Chalais-Meudon

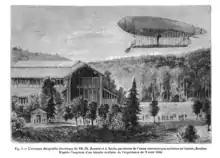
The "La France" airship above Hangar Y on its first flight, 1884

Balloons continued to be developed and built here, with great expansion of balloon manufacturing during World War I. Balloon parks were created, with steam winches used to move the balloons, and most of the components were built on site, including wicker baskets and hydrogen generators. Especially important at that time were the Caquot kite balloons, produced for all the allied countries. The designer, Albert Caquot went on to plan the Chalais-Meudon wind tunnel and to propose the aviation museum (see below). Balloon production ended in 1918.